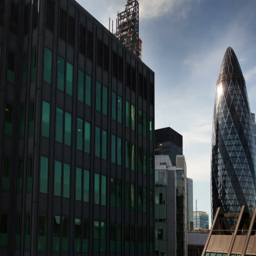
shot featuring the building in financial heart .